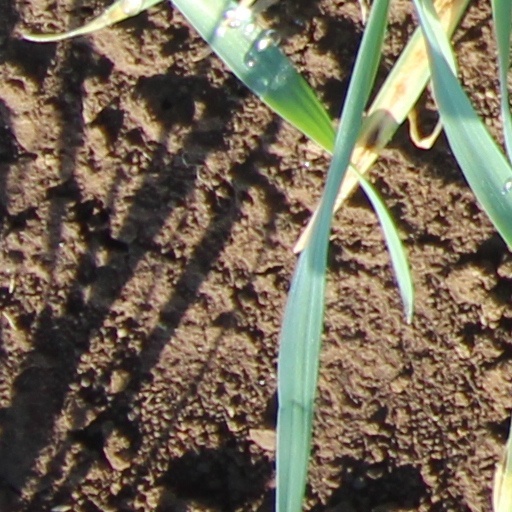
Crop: wheat